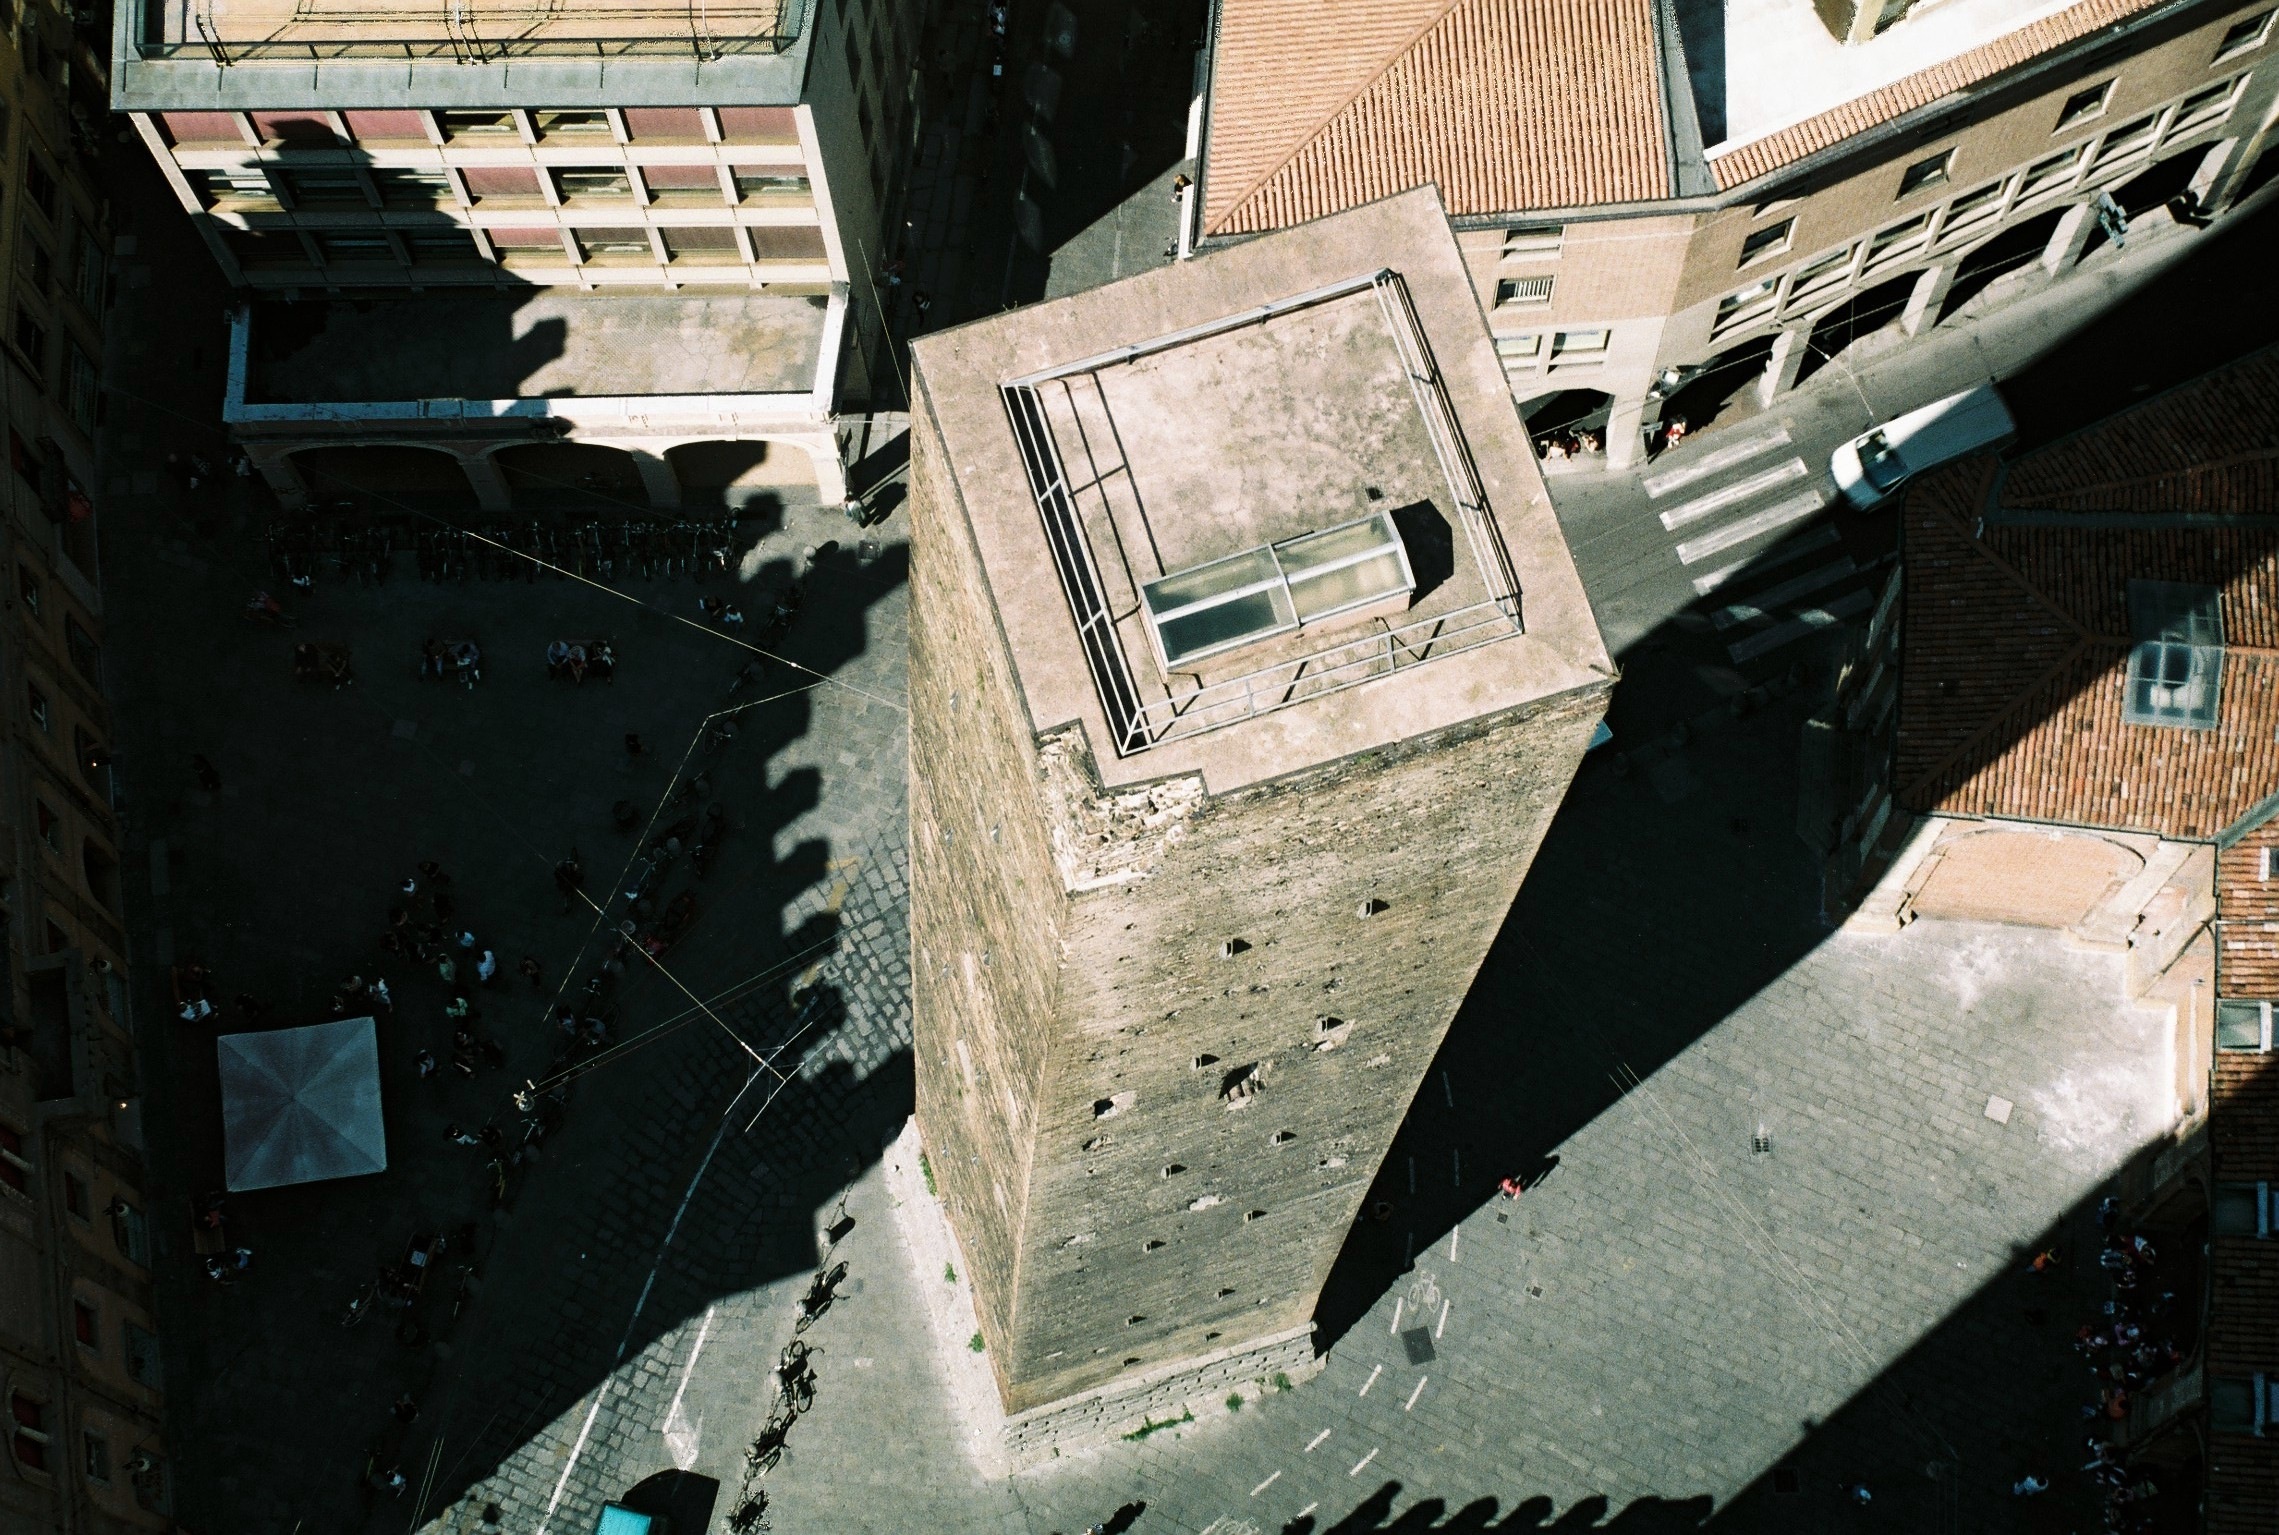
floor, vehicle, space, shadow, torre, piazza, screenshot, bologna, asinelli